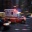
Label: ambulance